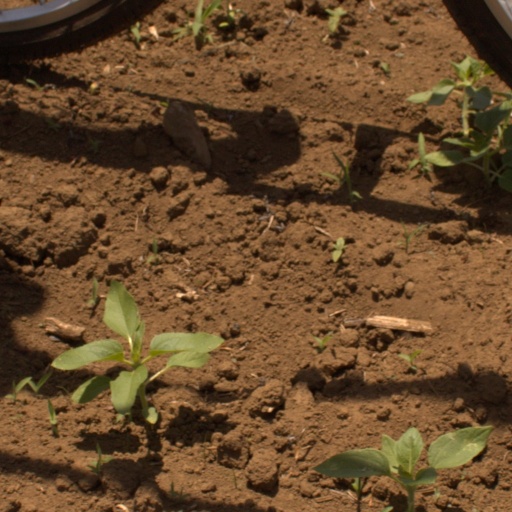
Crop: Jerusalem artichoke